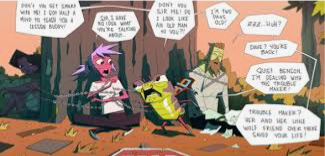
Portrait style: Cartoon Portrait